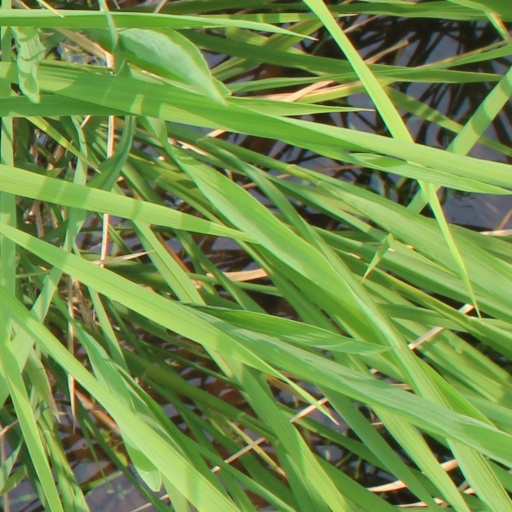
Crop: rice